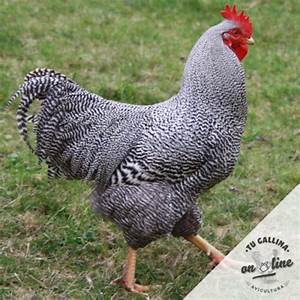
Label: chicken